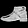
Label: Ankle boot